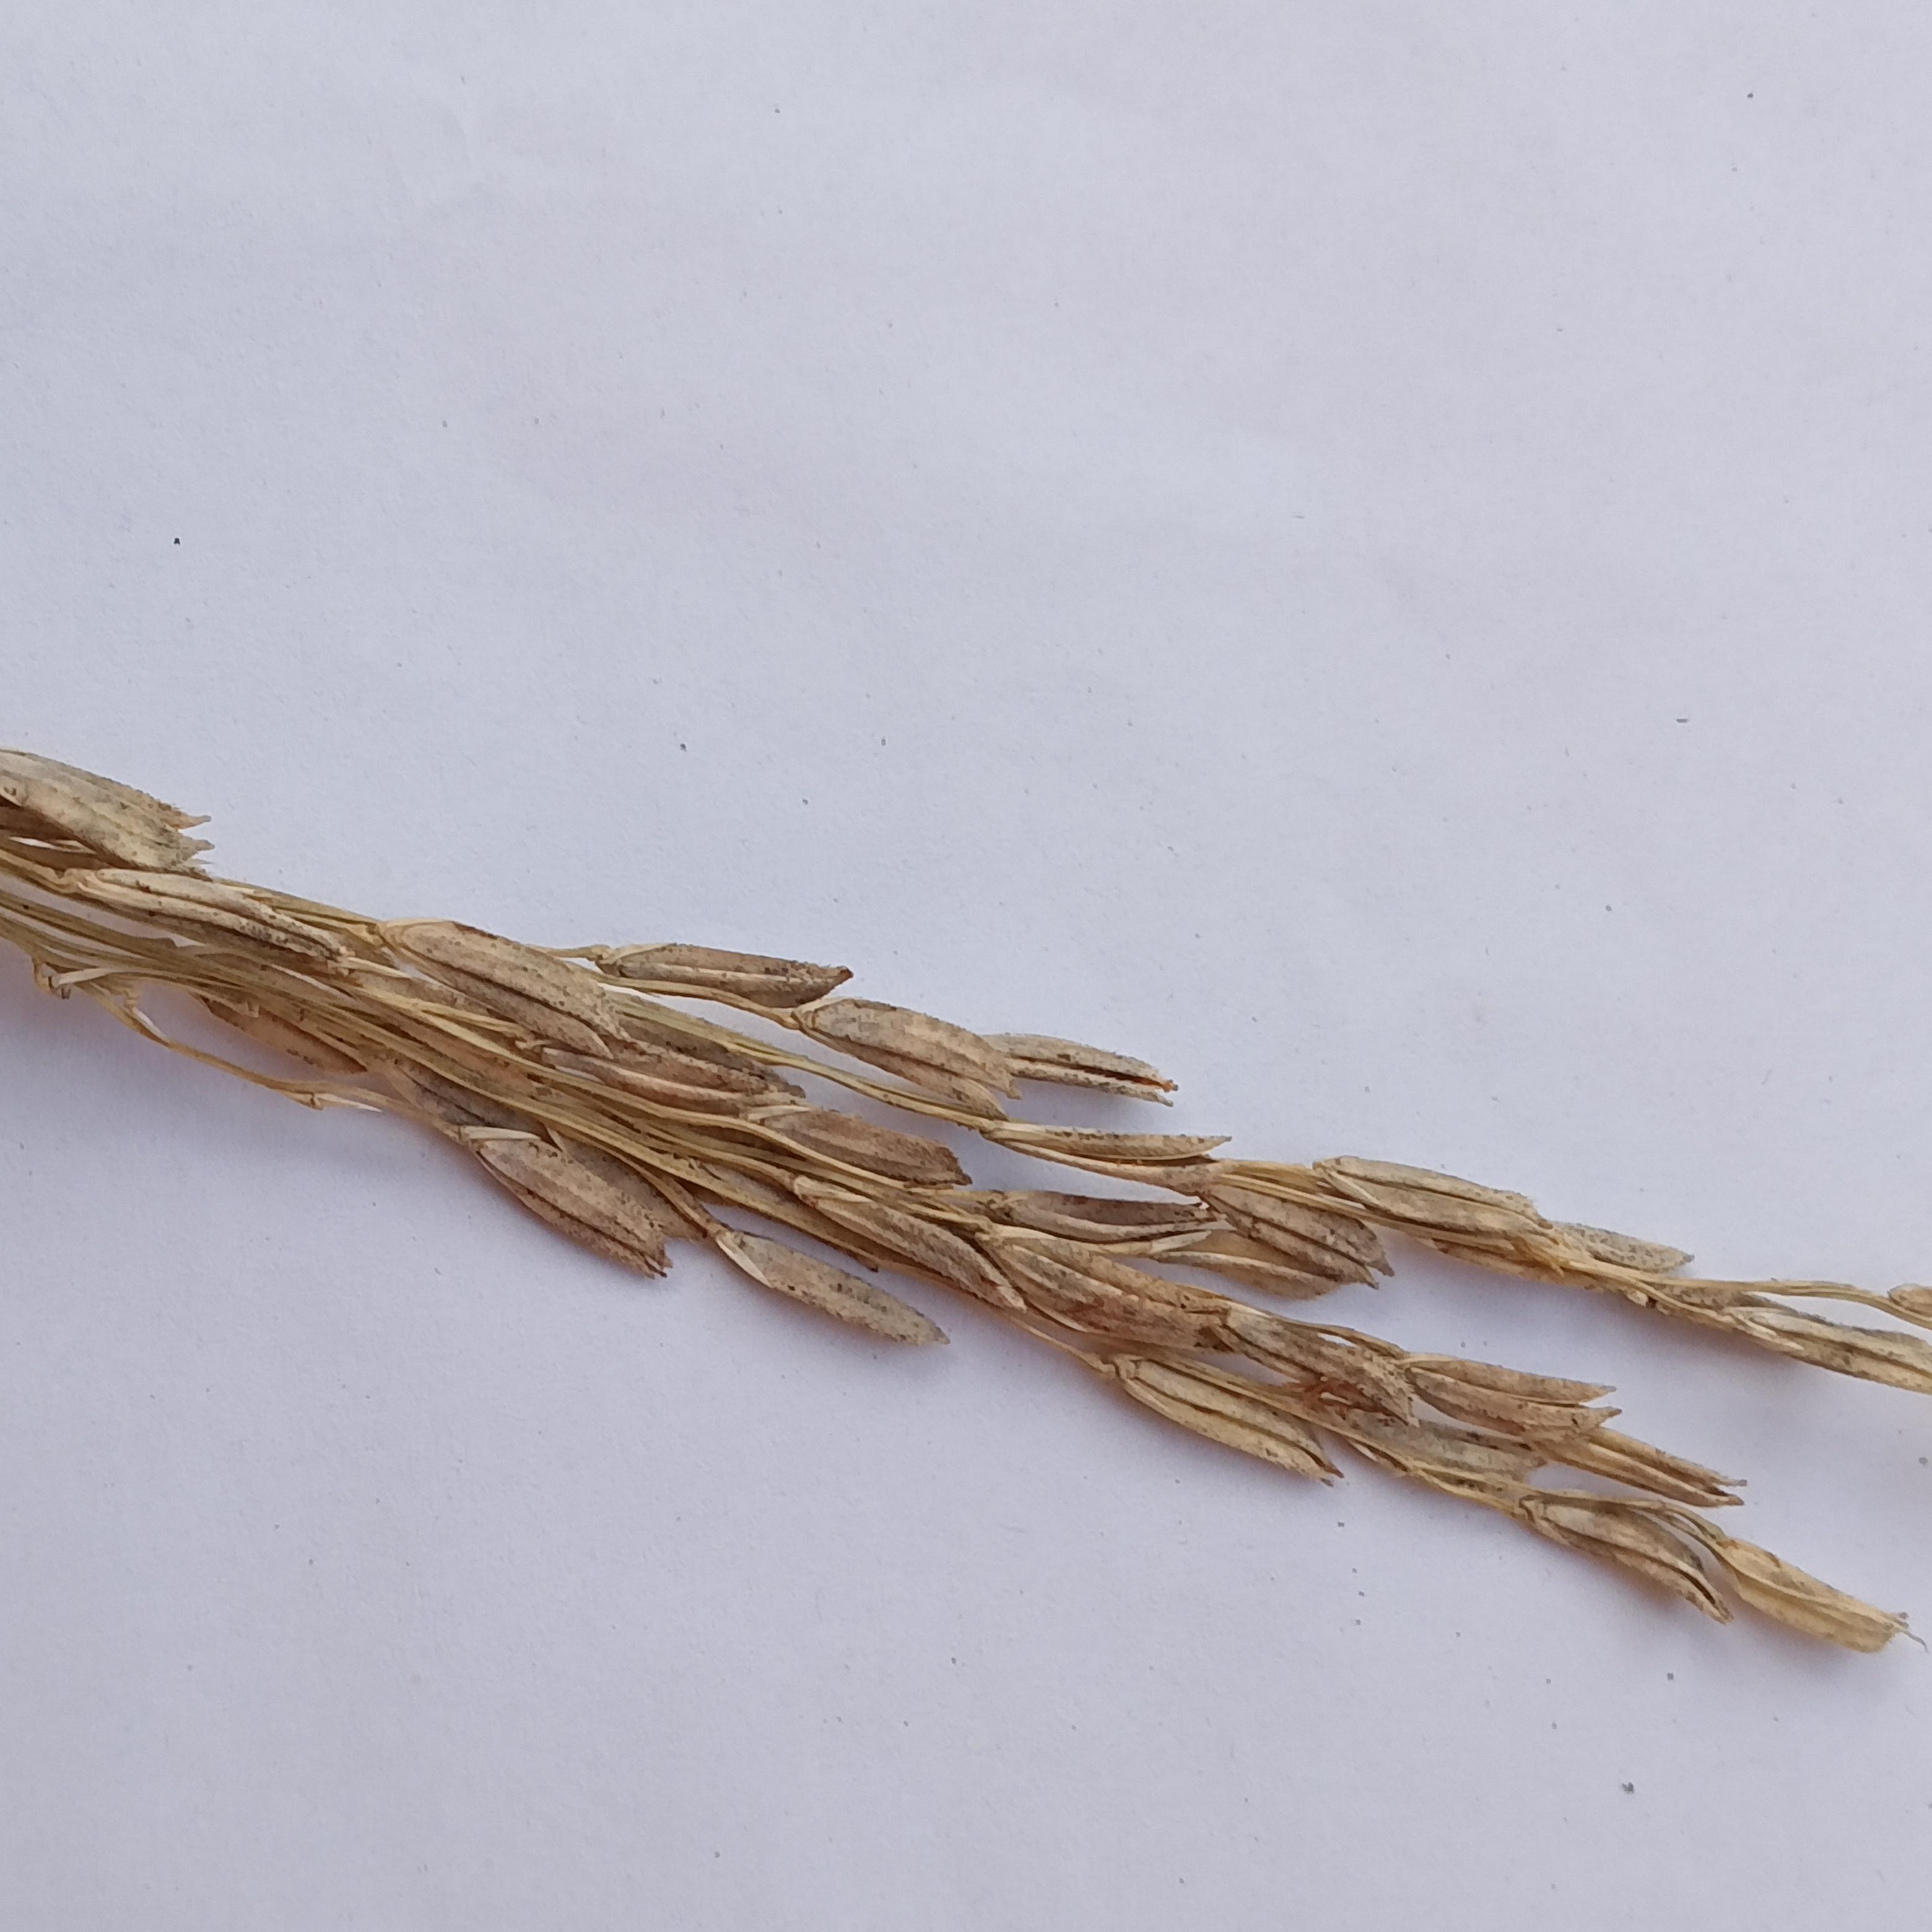
Label: Rice___Neck_Blast